County of Isenburg

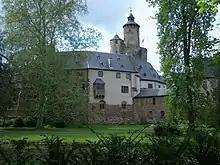
Büdingen Castle

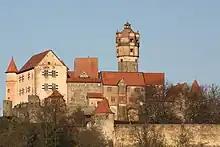
Castle Ronneburg, Hesse

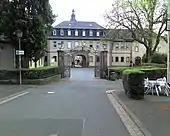
Birstein Castle

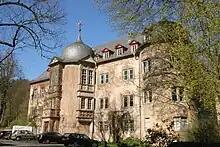
Wächtersbach Castle

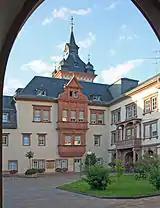
Meerholz Castle at Gelnhausen

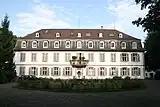
Philippseich Castle at Dreieich

Isenburg, the original countship was divided upon the death of Count Rembold II in 1137 into: